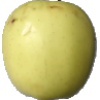
Label: Apple Golden 2